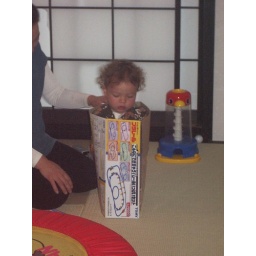
boy in a box